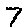
Label: 7